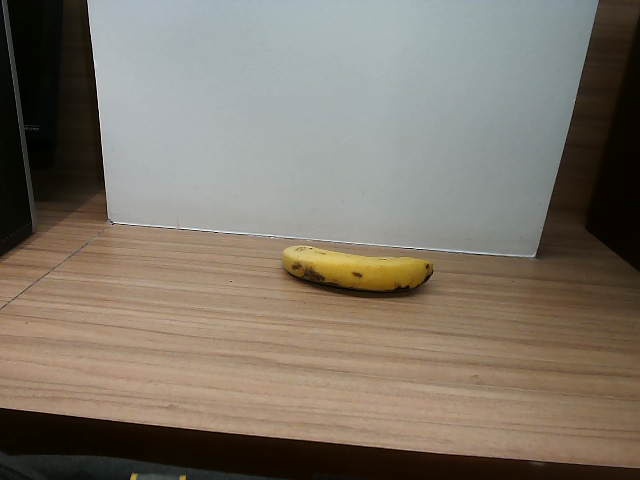
Label: Ripe_Banana